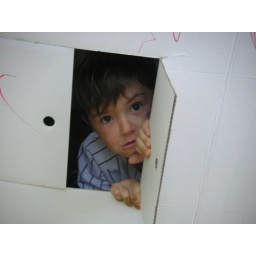
Ronan in the box house